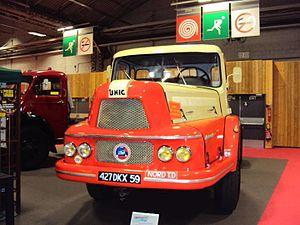
Un UNIC ZU 122T de 1962 sur le stand du Musée du Poids Lourd au Mondial de l'Automobile de Paris 2014."
La Lumière d'en face est un film français réalisé par Georges Lacombe en 1955 et sorti en 1956.